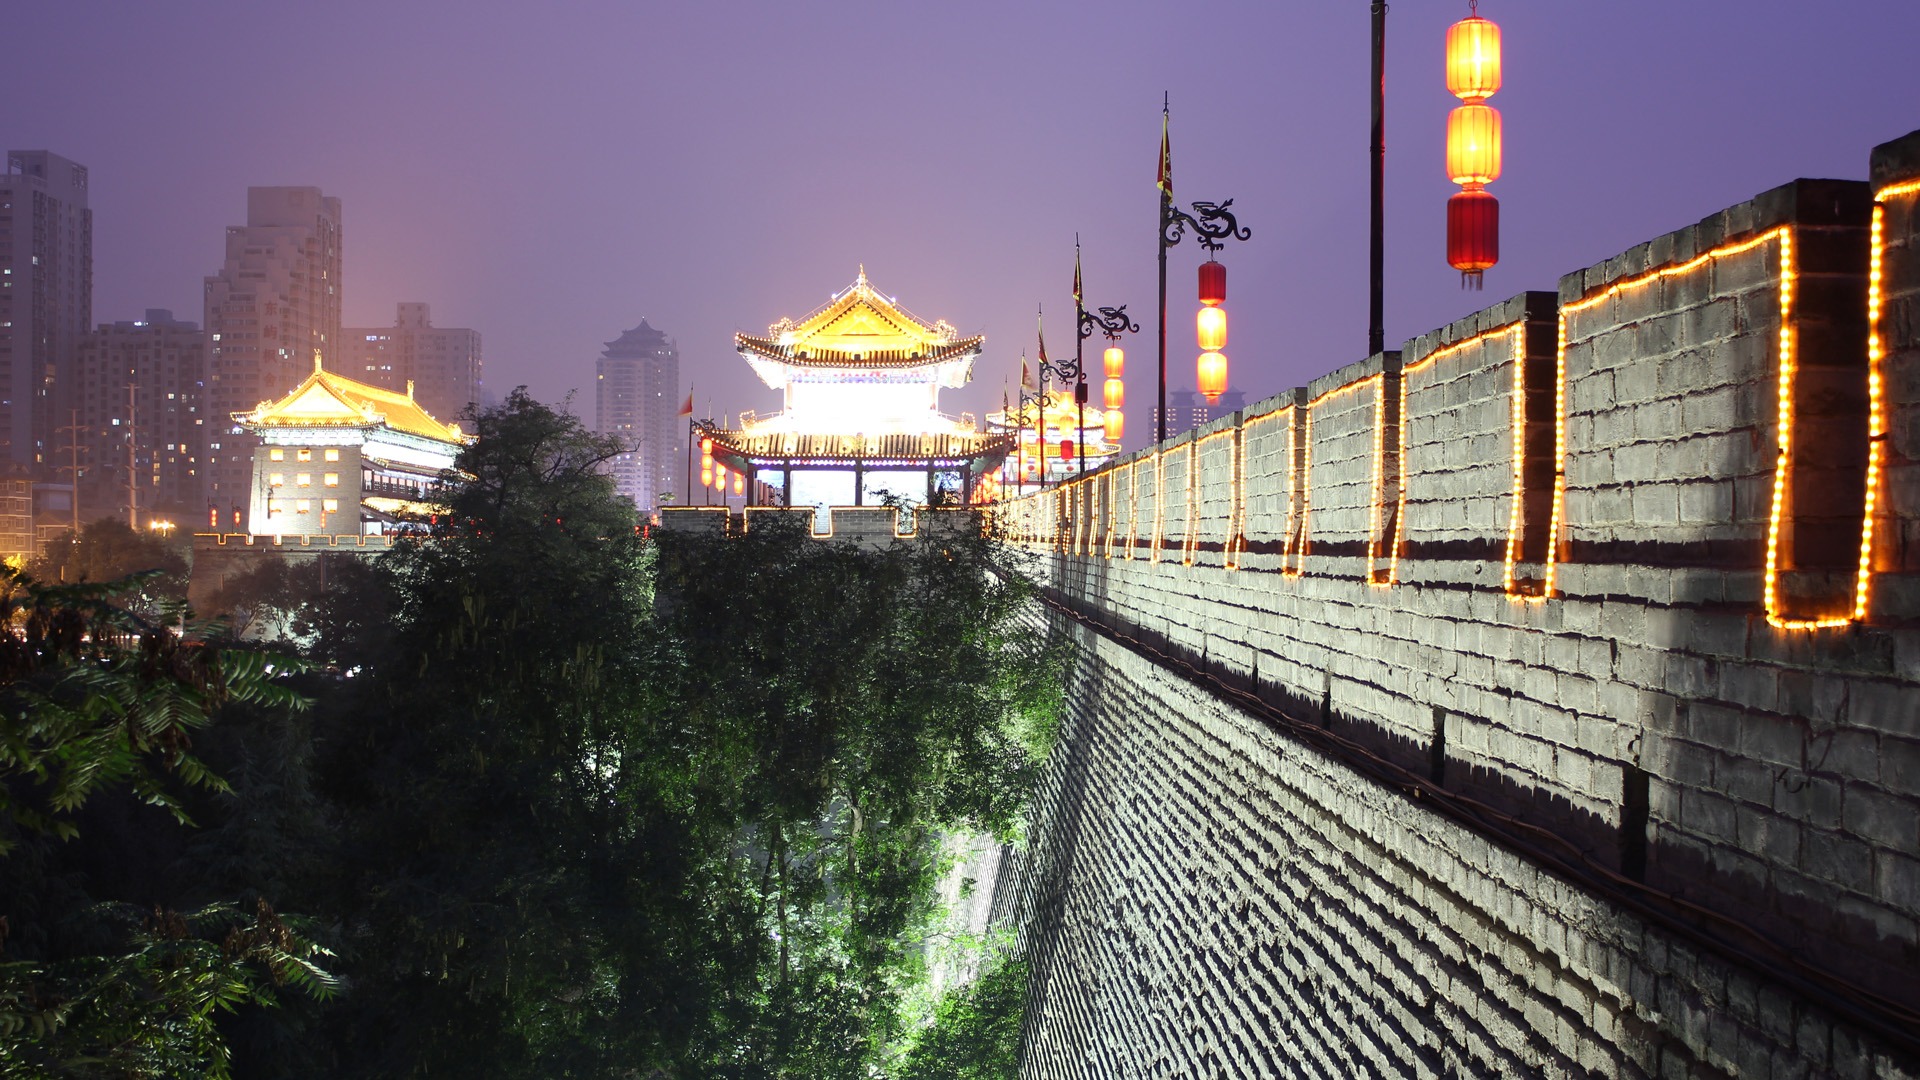
track, fog, bridge, street, night, morning, city, urban, wall, cityscape, dusk, transport, evening, dust, landmark, public transport, trees, lights, skyscrapers, lanterns, china, pagoda, xi an, urban area, human settlement, xi an city wall